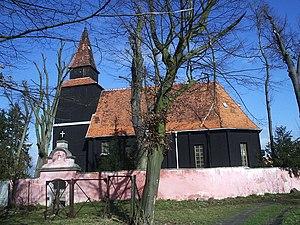
Zakrzewo est un village polonais de la gmina de Miejska Górka dans la powiat de Rawicz de la voïvodie de Grande-Pologne dans le centre-ouest de la Pologne.